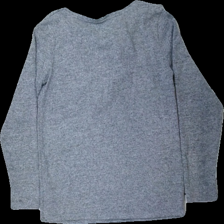
View: back
Type: Top
Category: Ladies
Brand: Free Quent
Colors: Grey
Material: 75% visc, 20% poly, 5% elas
Cut: Regular, C-collar
Size: XS
Season: All
Price range: <50
Recommended usage: Export
Description: Grey top from FreeQuent, size XS. Poor condition.